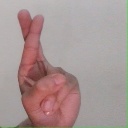
अक्षर: र